David Yates

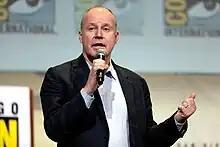
Yates speaking at San Diego Comic-Con, 2016

In 2013, he returned to television by signing on to direct the television pilot of "Tyrant", an American drama production set against the US–Middle East conflict. The following year, Yates began shooting "The Legend of Tarzan", starring Alexander Skarsgård, Samuel L. Jackson, Margot Robbie, Djimon Hounsou, Jim Broadbent, and Christoph Waltz. The film, released in 2016, opened to mixed reviews and a worldwide total of $356.7 million.